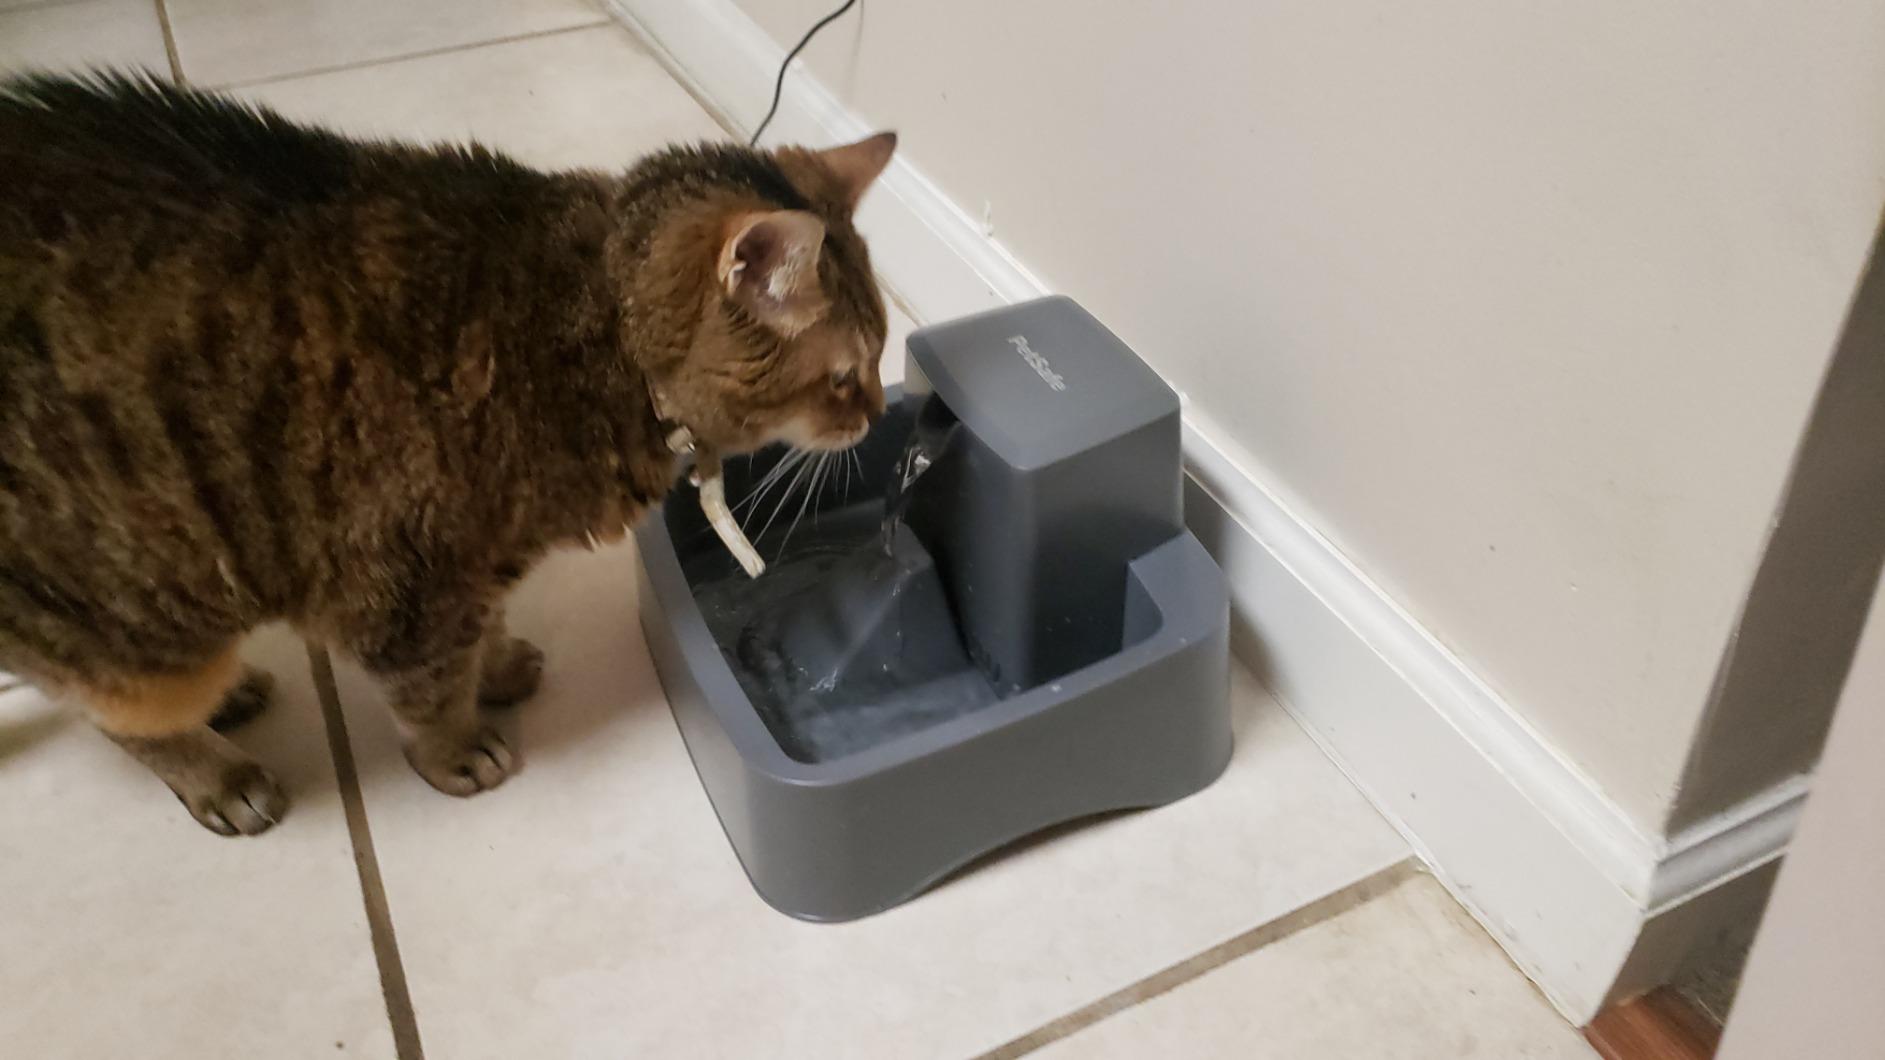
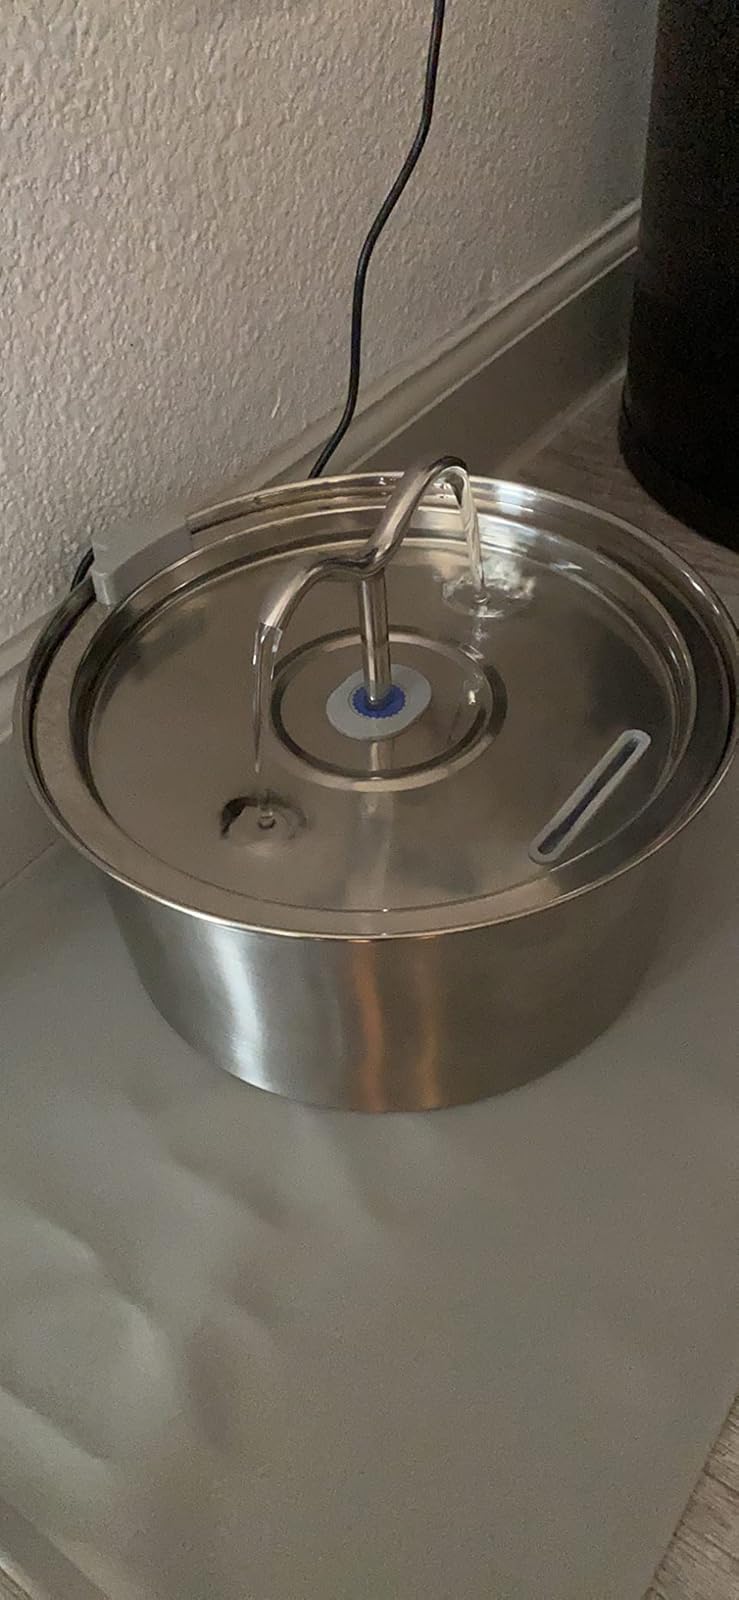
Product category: items_bowl
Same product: no